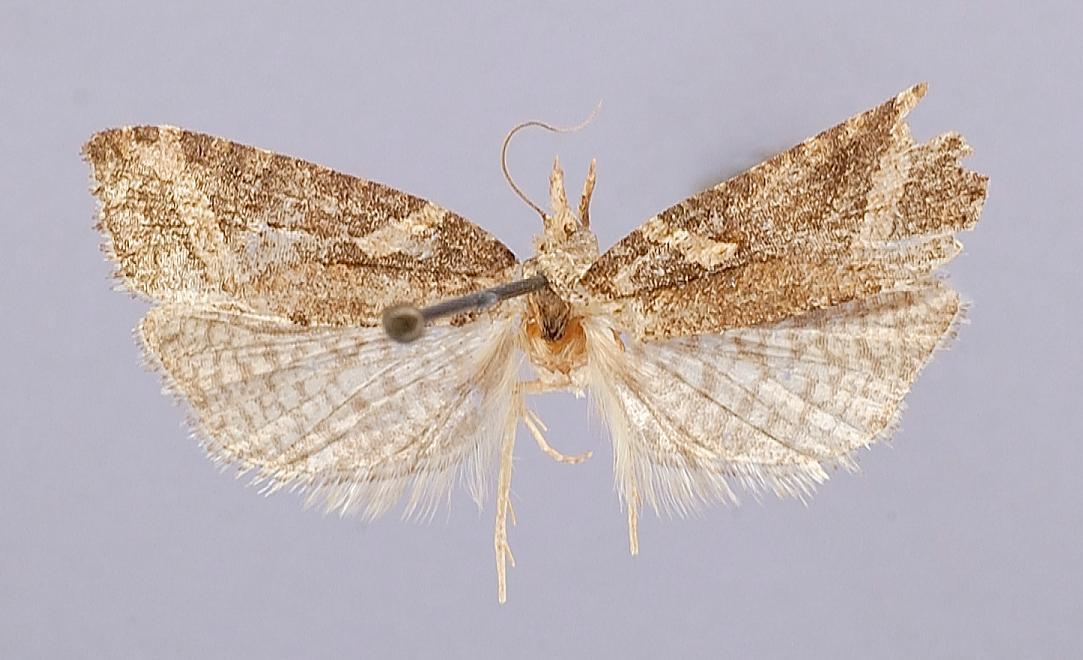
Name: Seticosta tambomachaya
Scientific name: Seticosta tambomachaya Razowski, 1988
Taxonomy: Animalia, Arthropoda, Insecta, Lepidoptera, Tortricidae
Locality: Cusco, Tambomachya, 3690 m, Cusco, Peru
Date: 3 Feb 1959